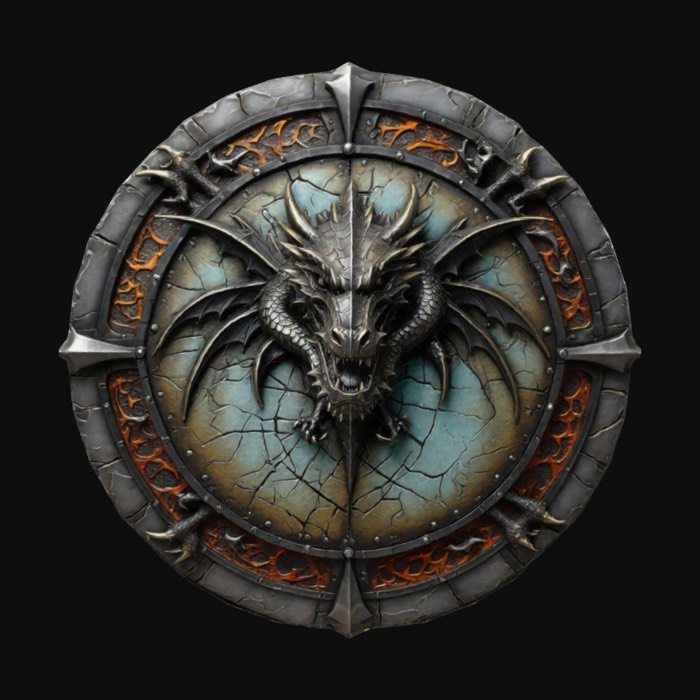
미적 점수 (1~10점): 7